Alex Cross (film)

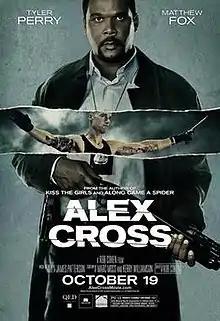
Theatrical release poster

Alex Cross is a 2012 American crime thriller film directed by Rob Cohen, and starring Tyler Perry as the title character, and Matthew Fox as the villain Picasso. The adapted screenplay was written by Marc Moss and Kerry Williamson. It is based on the 2006 novel "Cross" by James Patterson. It is the third installment of the "Alex Cross" film series, and was considered as a reboot of the series. The title character was previously portrayed by Morgan Freeman in "Kiss the Girls" (1997) and "Along Came a Spider" (2001).